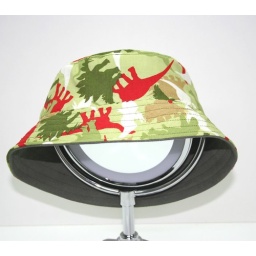
Reversible toddler sun hat in a camo dinosaur print and olive green twill. Twill side has an orange band